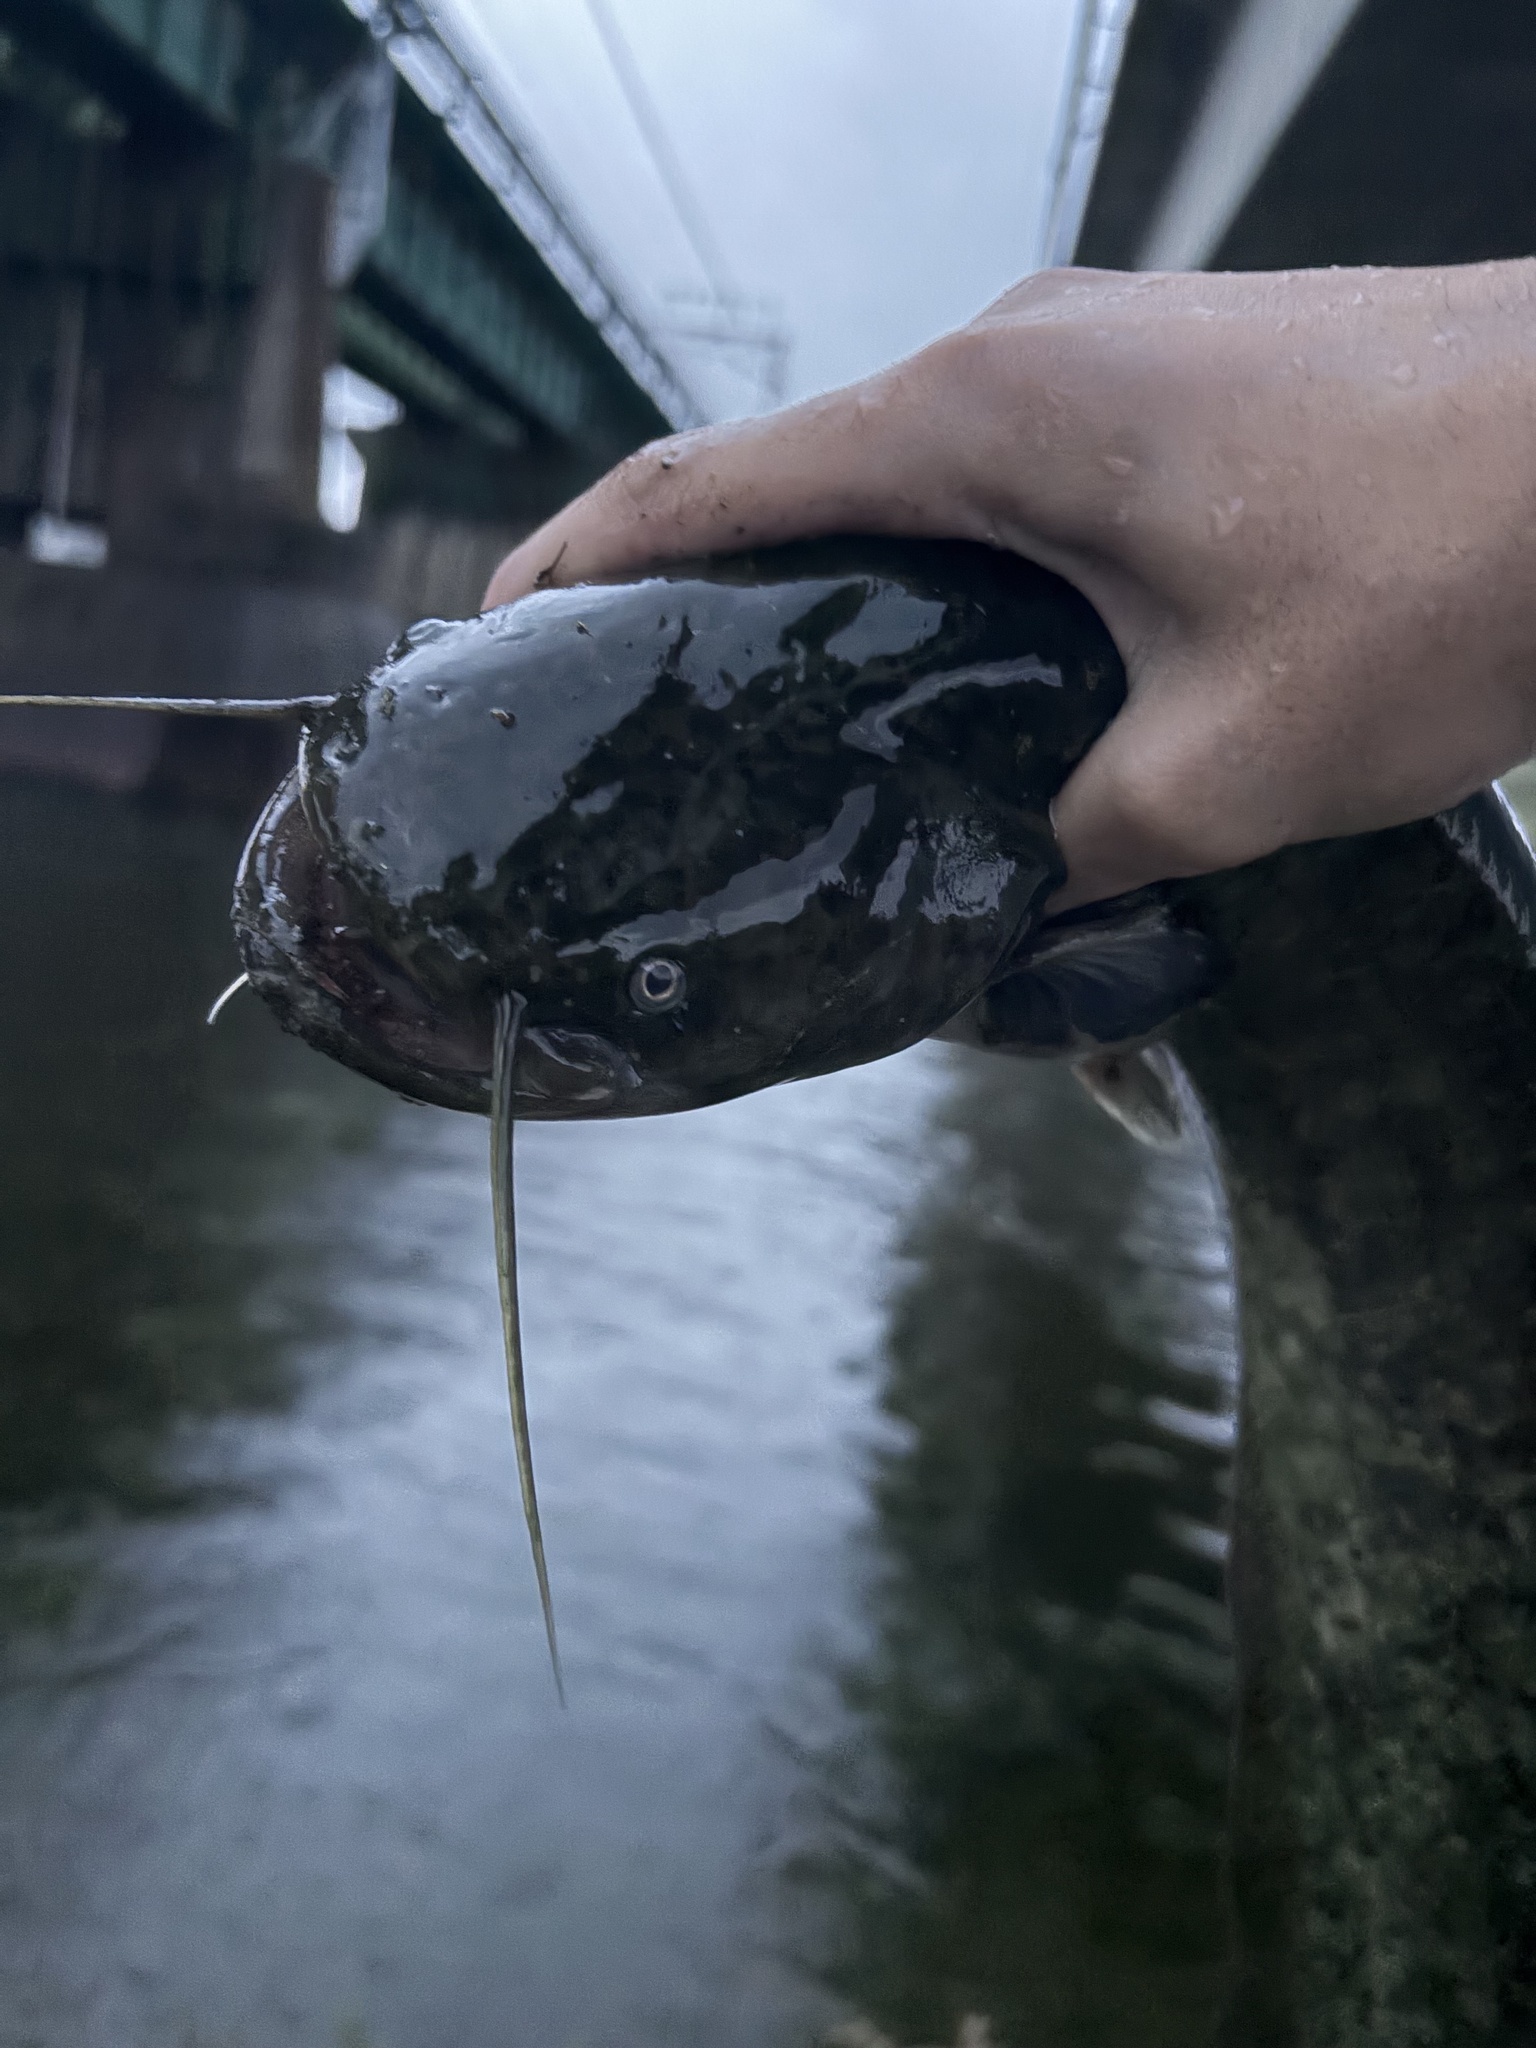
fish (species not among the labelled classes)